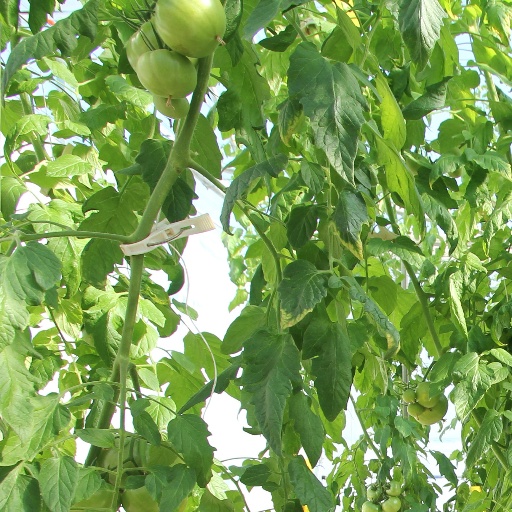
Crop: tomato